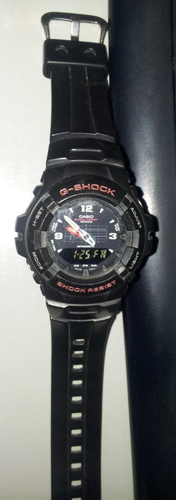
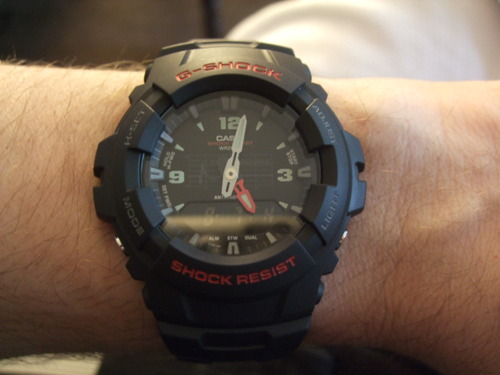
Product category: accessories_watch
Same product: yes